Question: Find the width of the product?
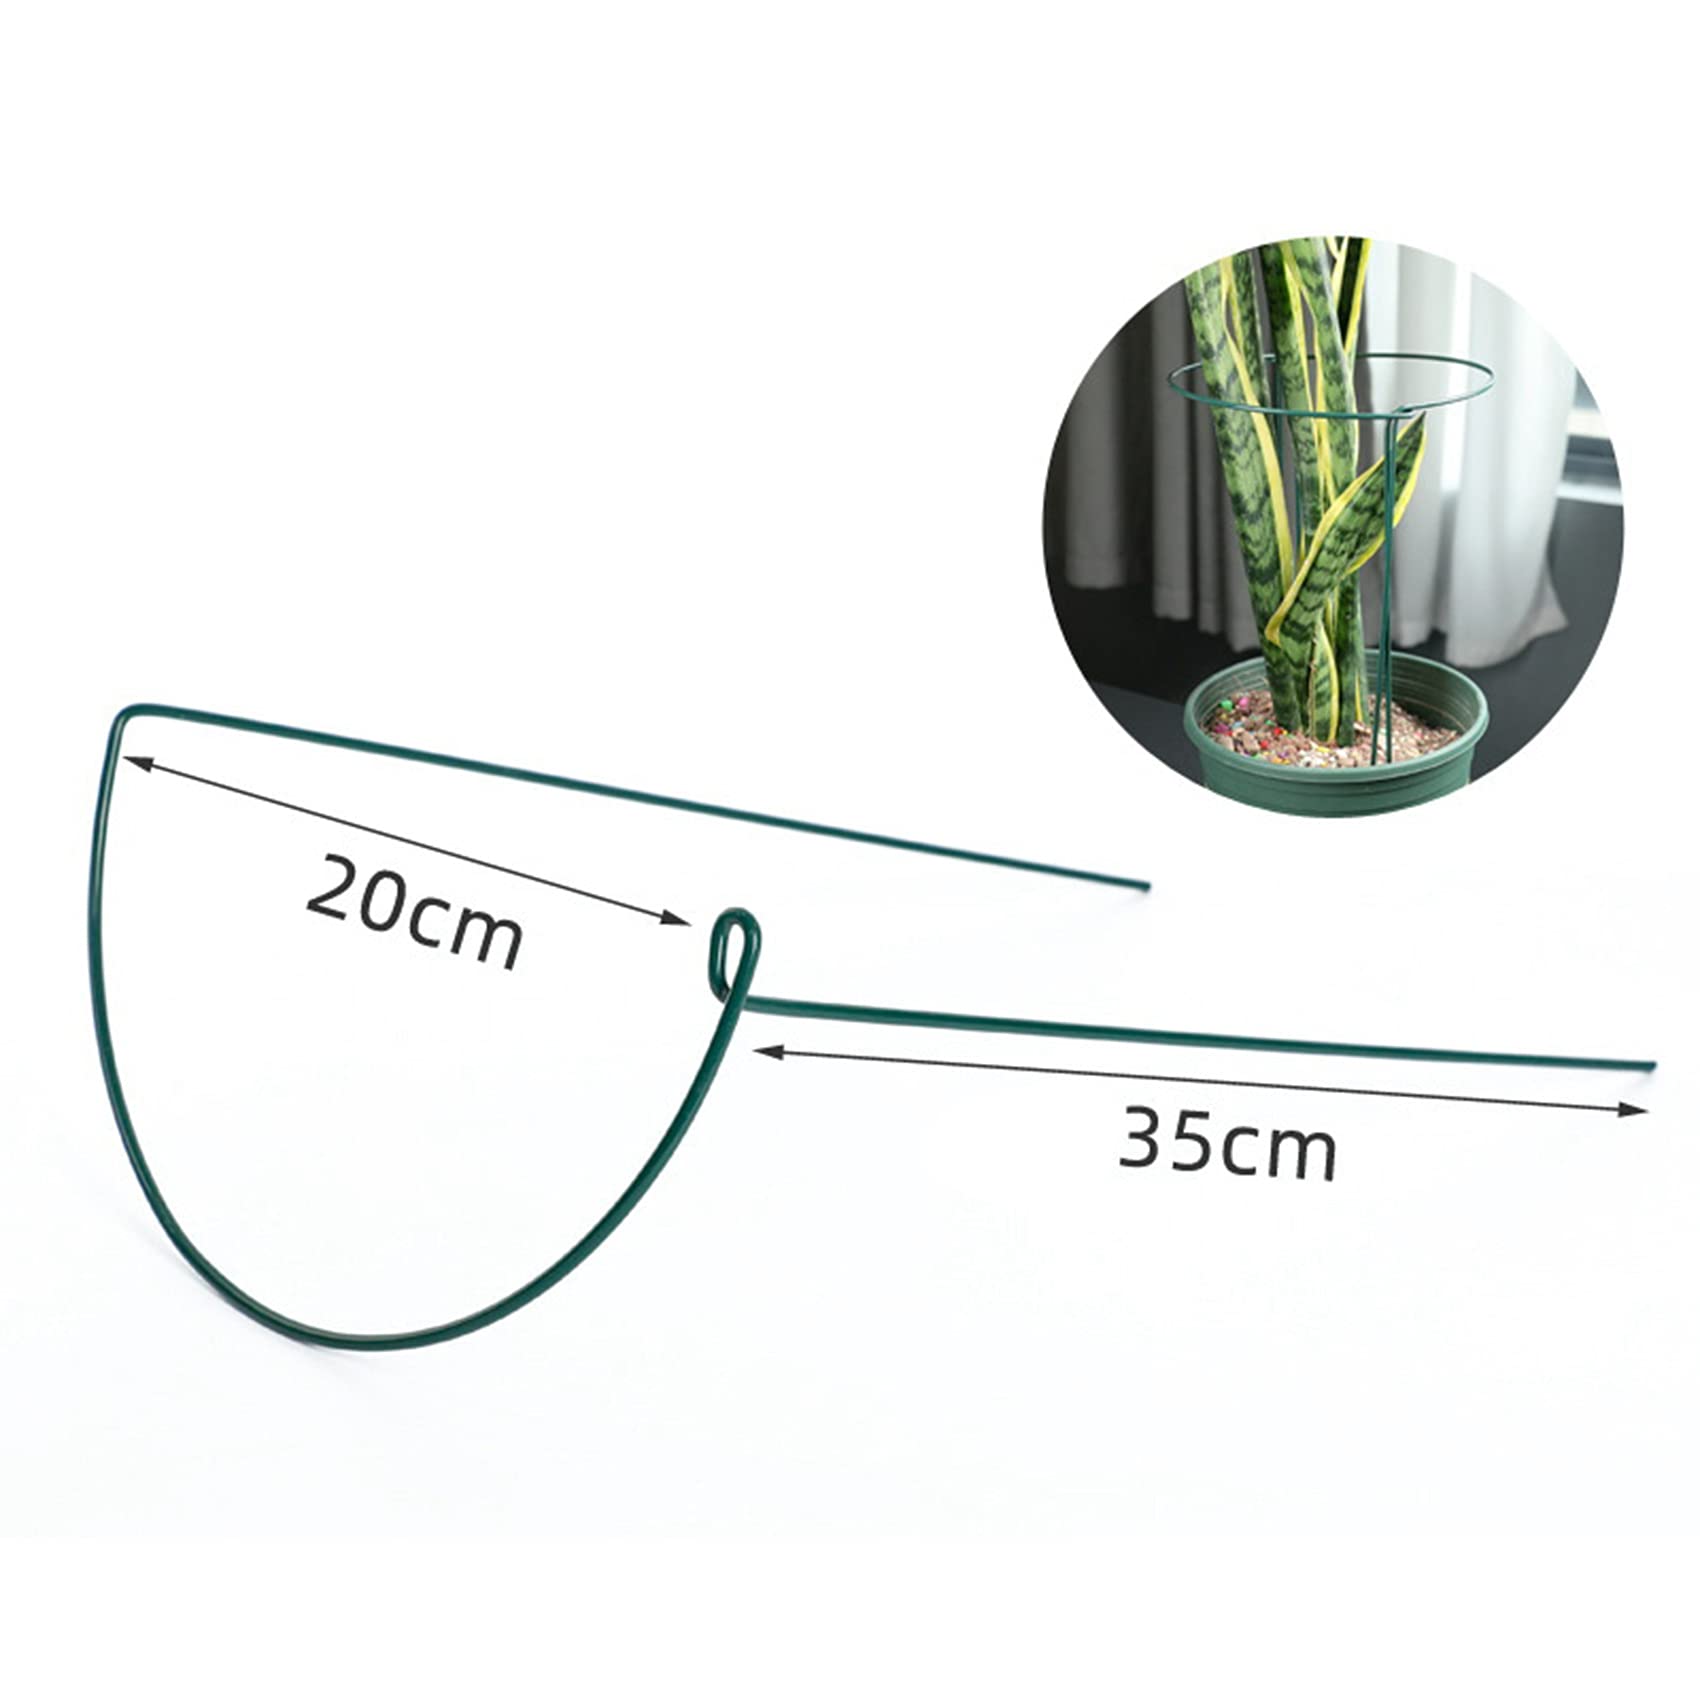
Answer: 20.0 centimetre